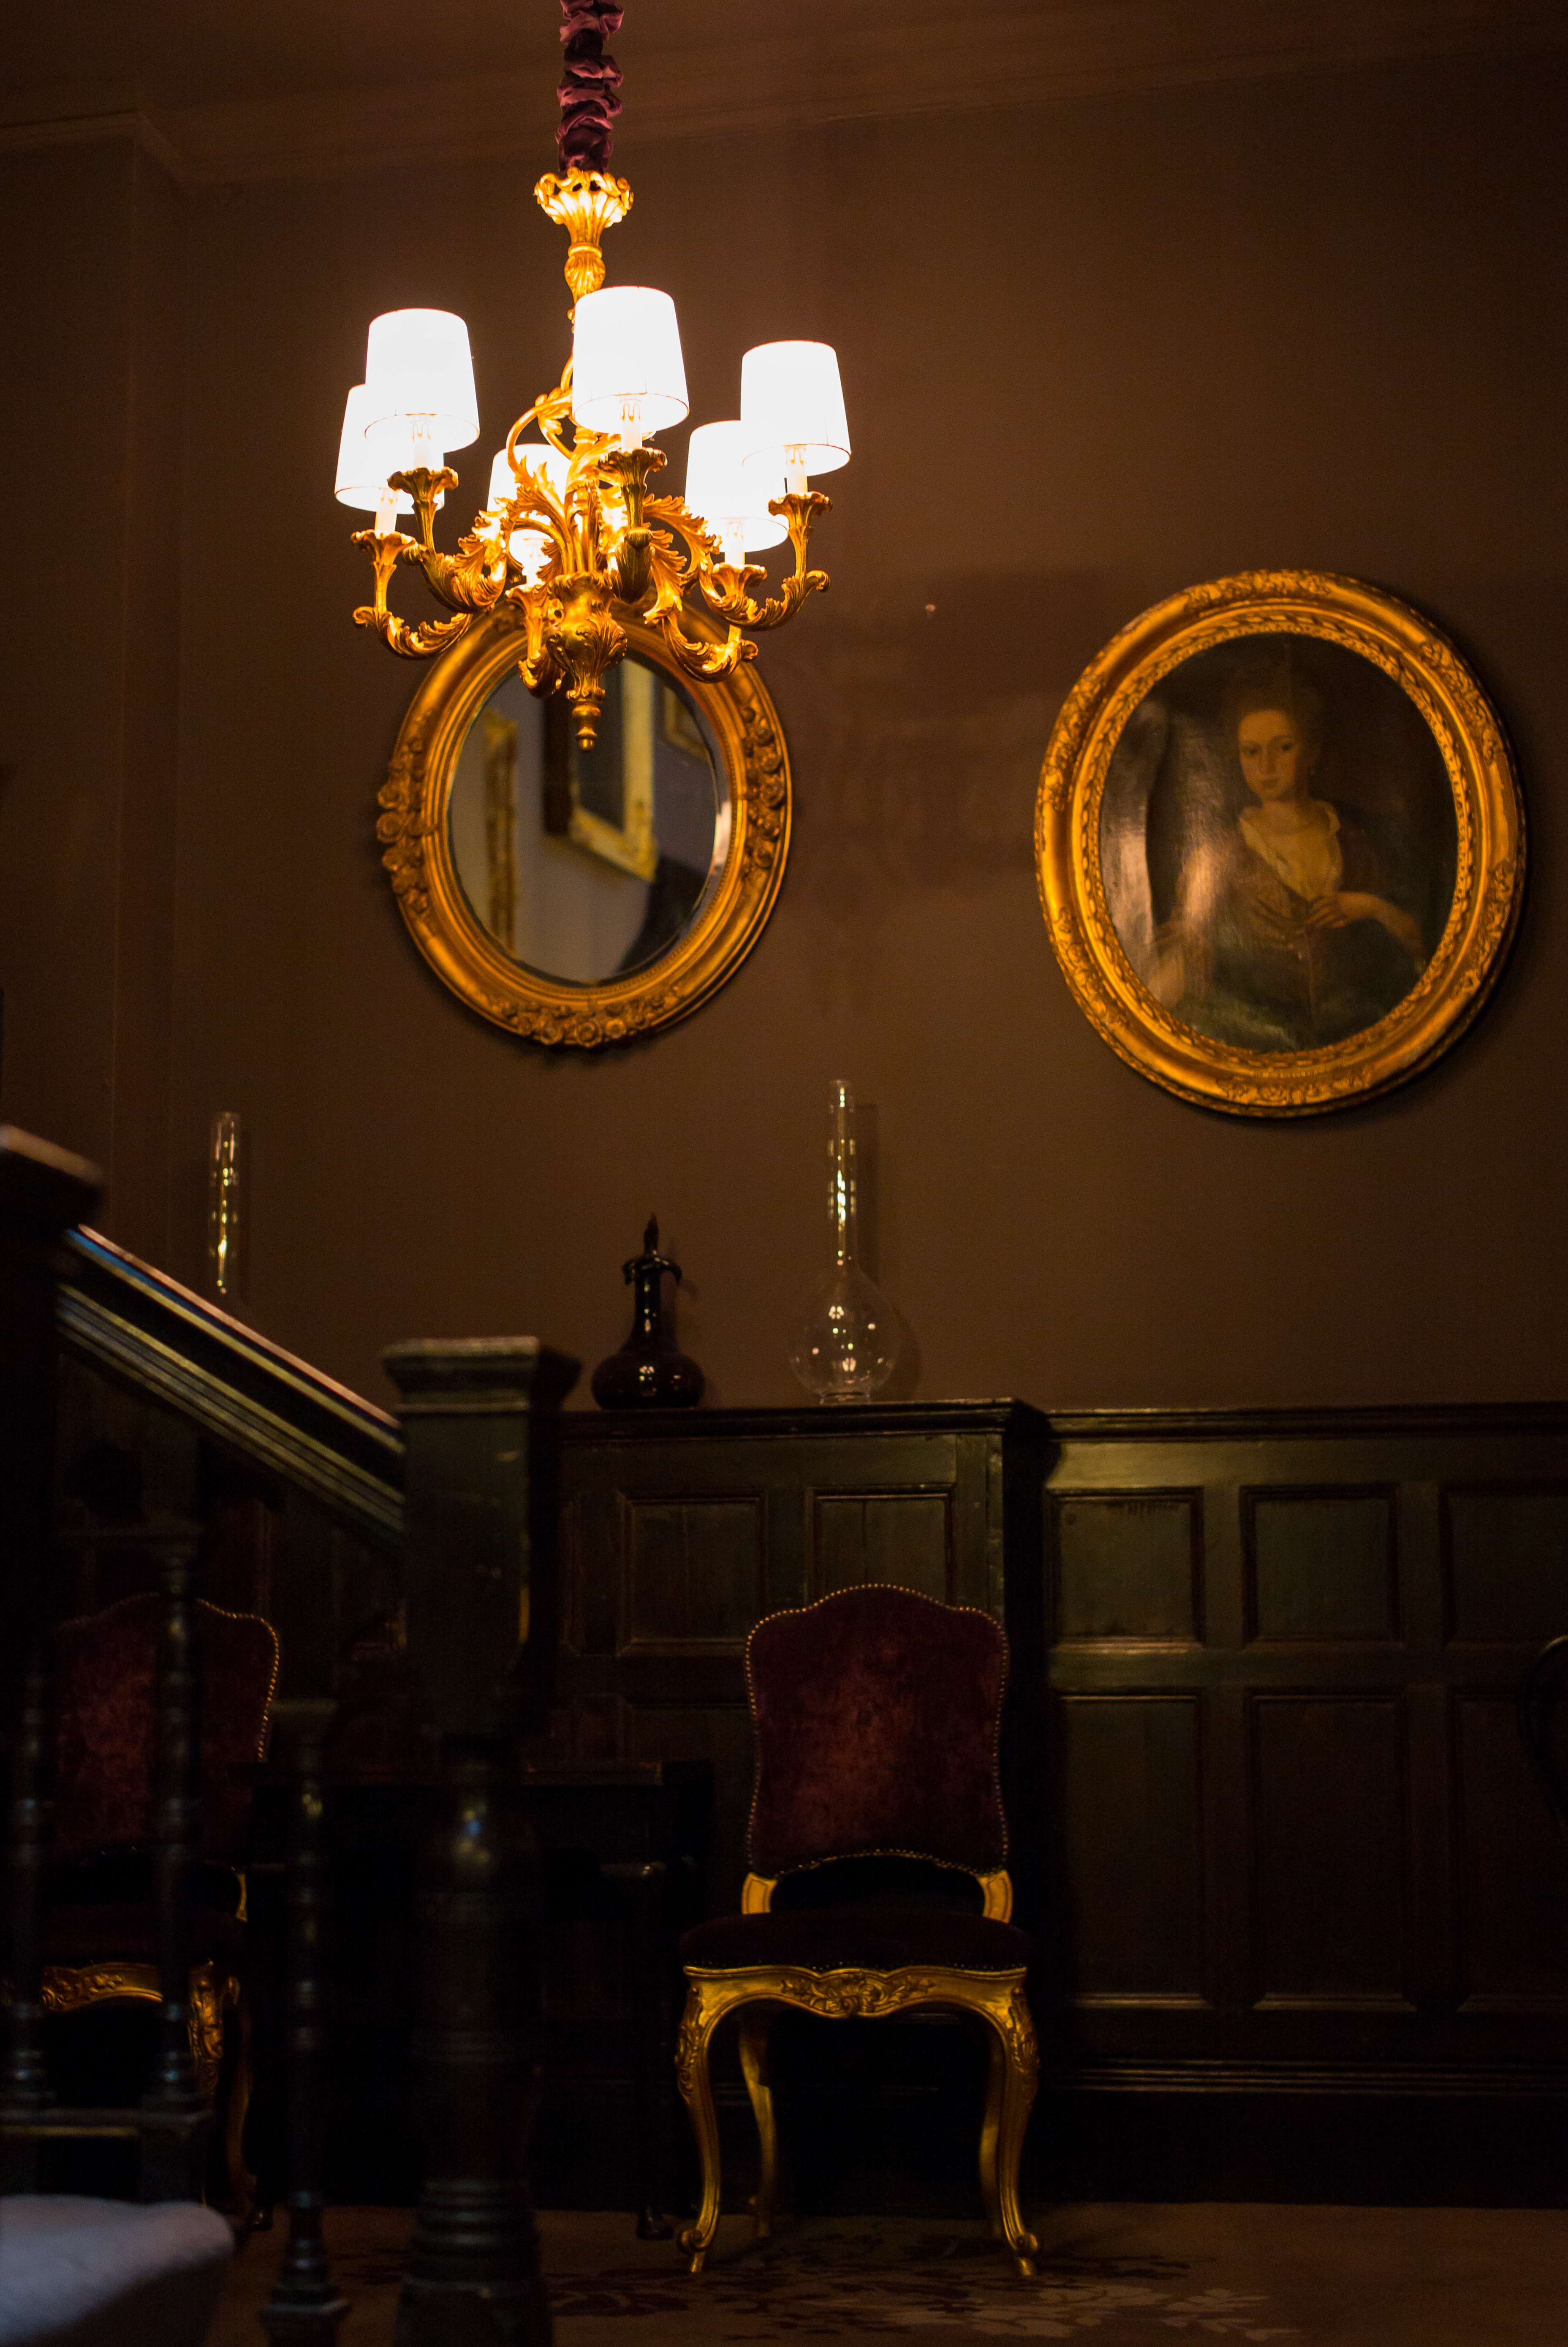
light, chair, interior, europe, small, furniture, lighting, interior design, uk, england, london, m, luxury, stilllife, hotel, hallway, light fixture, 50, 11, gardens, paintings, united, kingdom, chandelier, hotels, leica, 240, summilux, available, chelsea, cadogan, slh